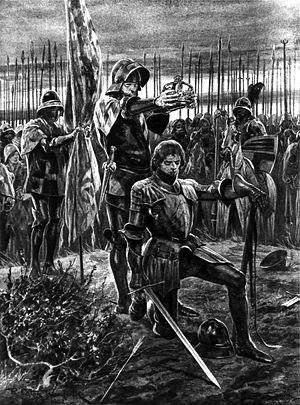
Cette page concerne l'année 1485 du calendrier julien.